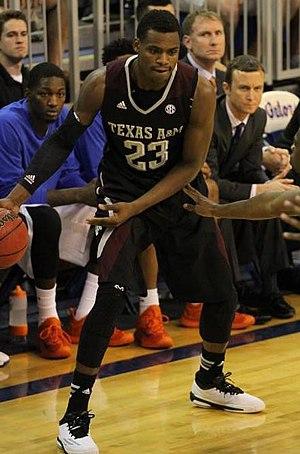
Danuel Kennedy House, Jr, né le 7 juin 1993 à Houston, Texas, est un joueur américain de basket-ball. Il évolue aux postes d'arrière et d'ailier.